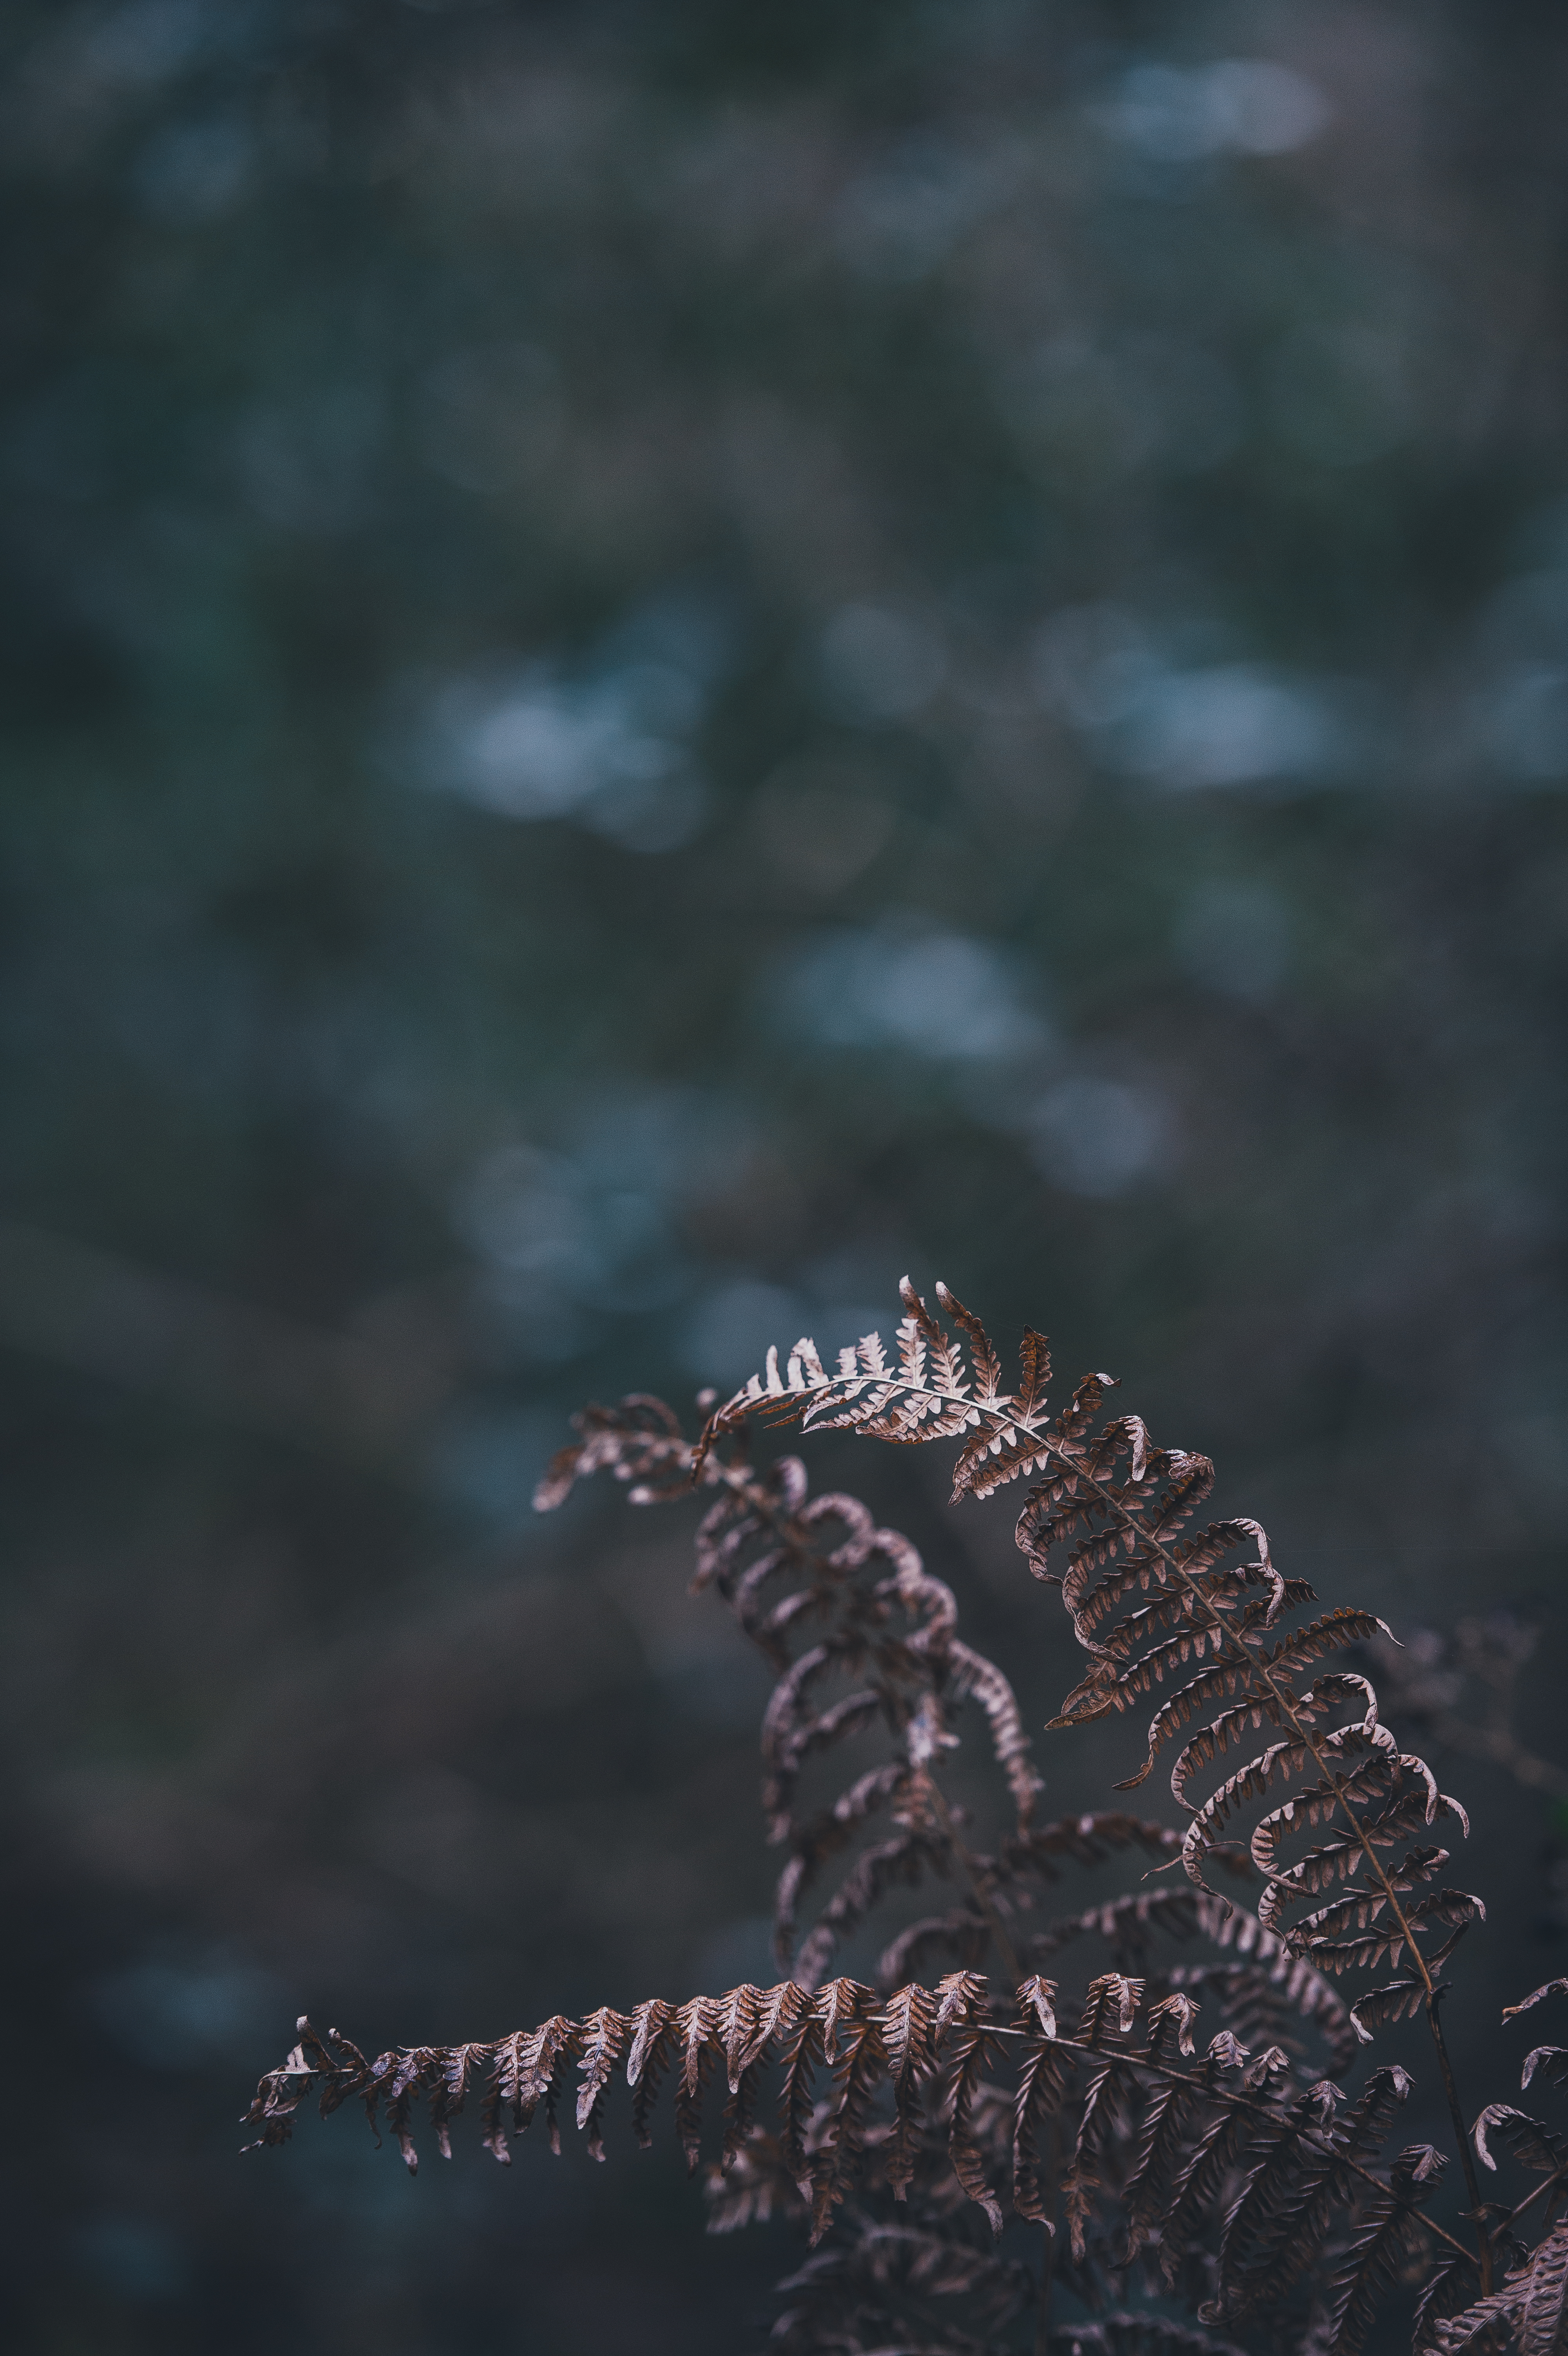
tree, nature, bokeh, cloud, sky, night, leaf, flower, frost, reflection, brown, darkness, fern, bracken, macro photography, atmosphere of earth